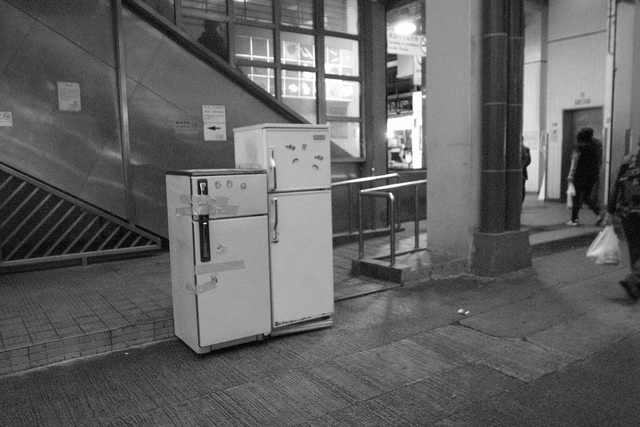
user: Given an image and a question. Answer the question in a short answer. Question: Do the fridges appear to be in a home or a place of business? Short Answer:
assistant: business